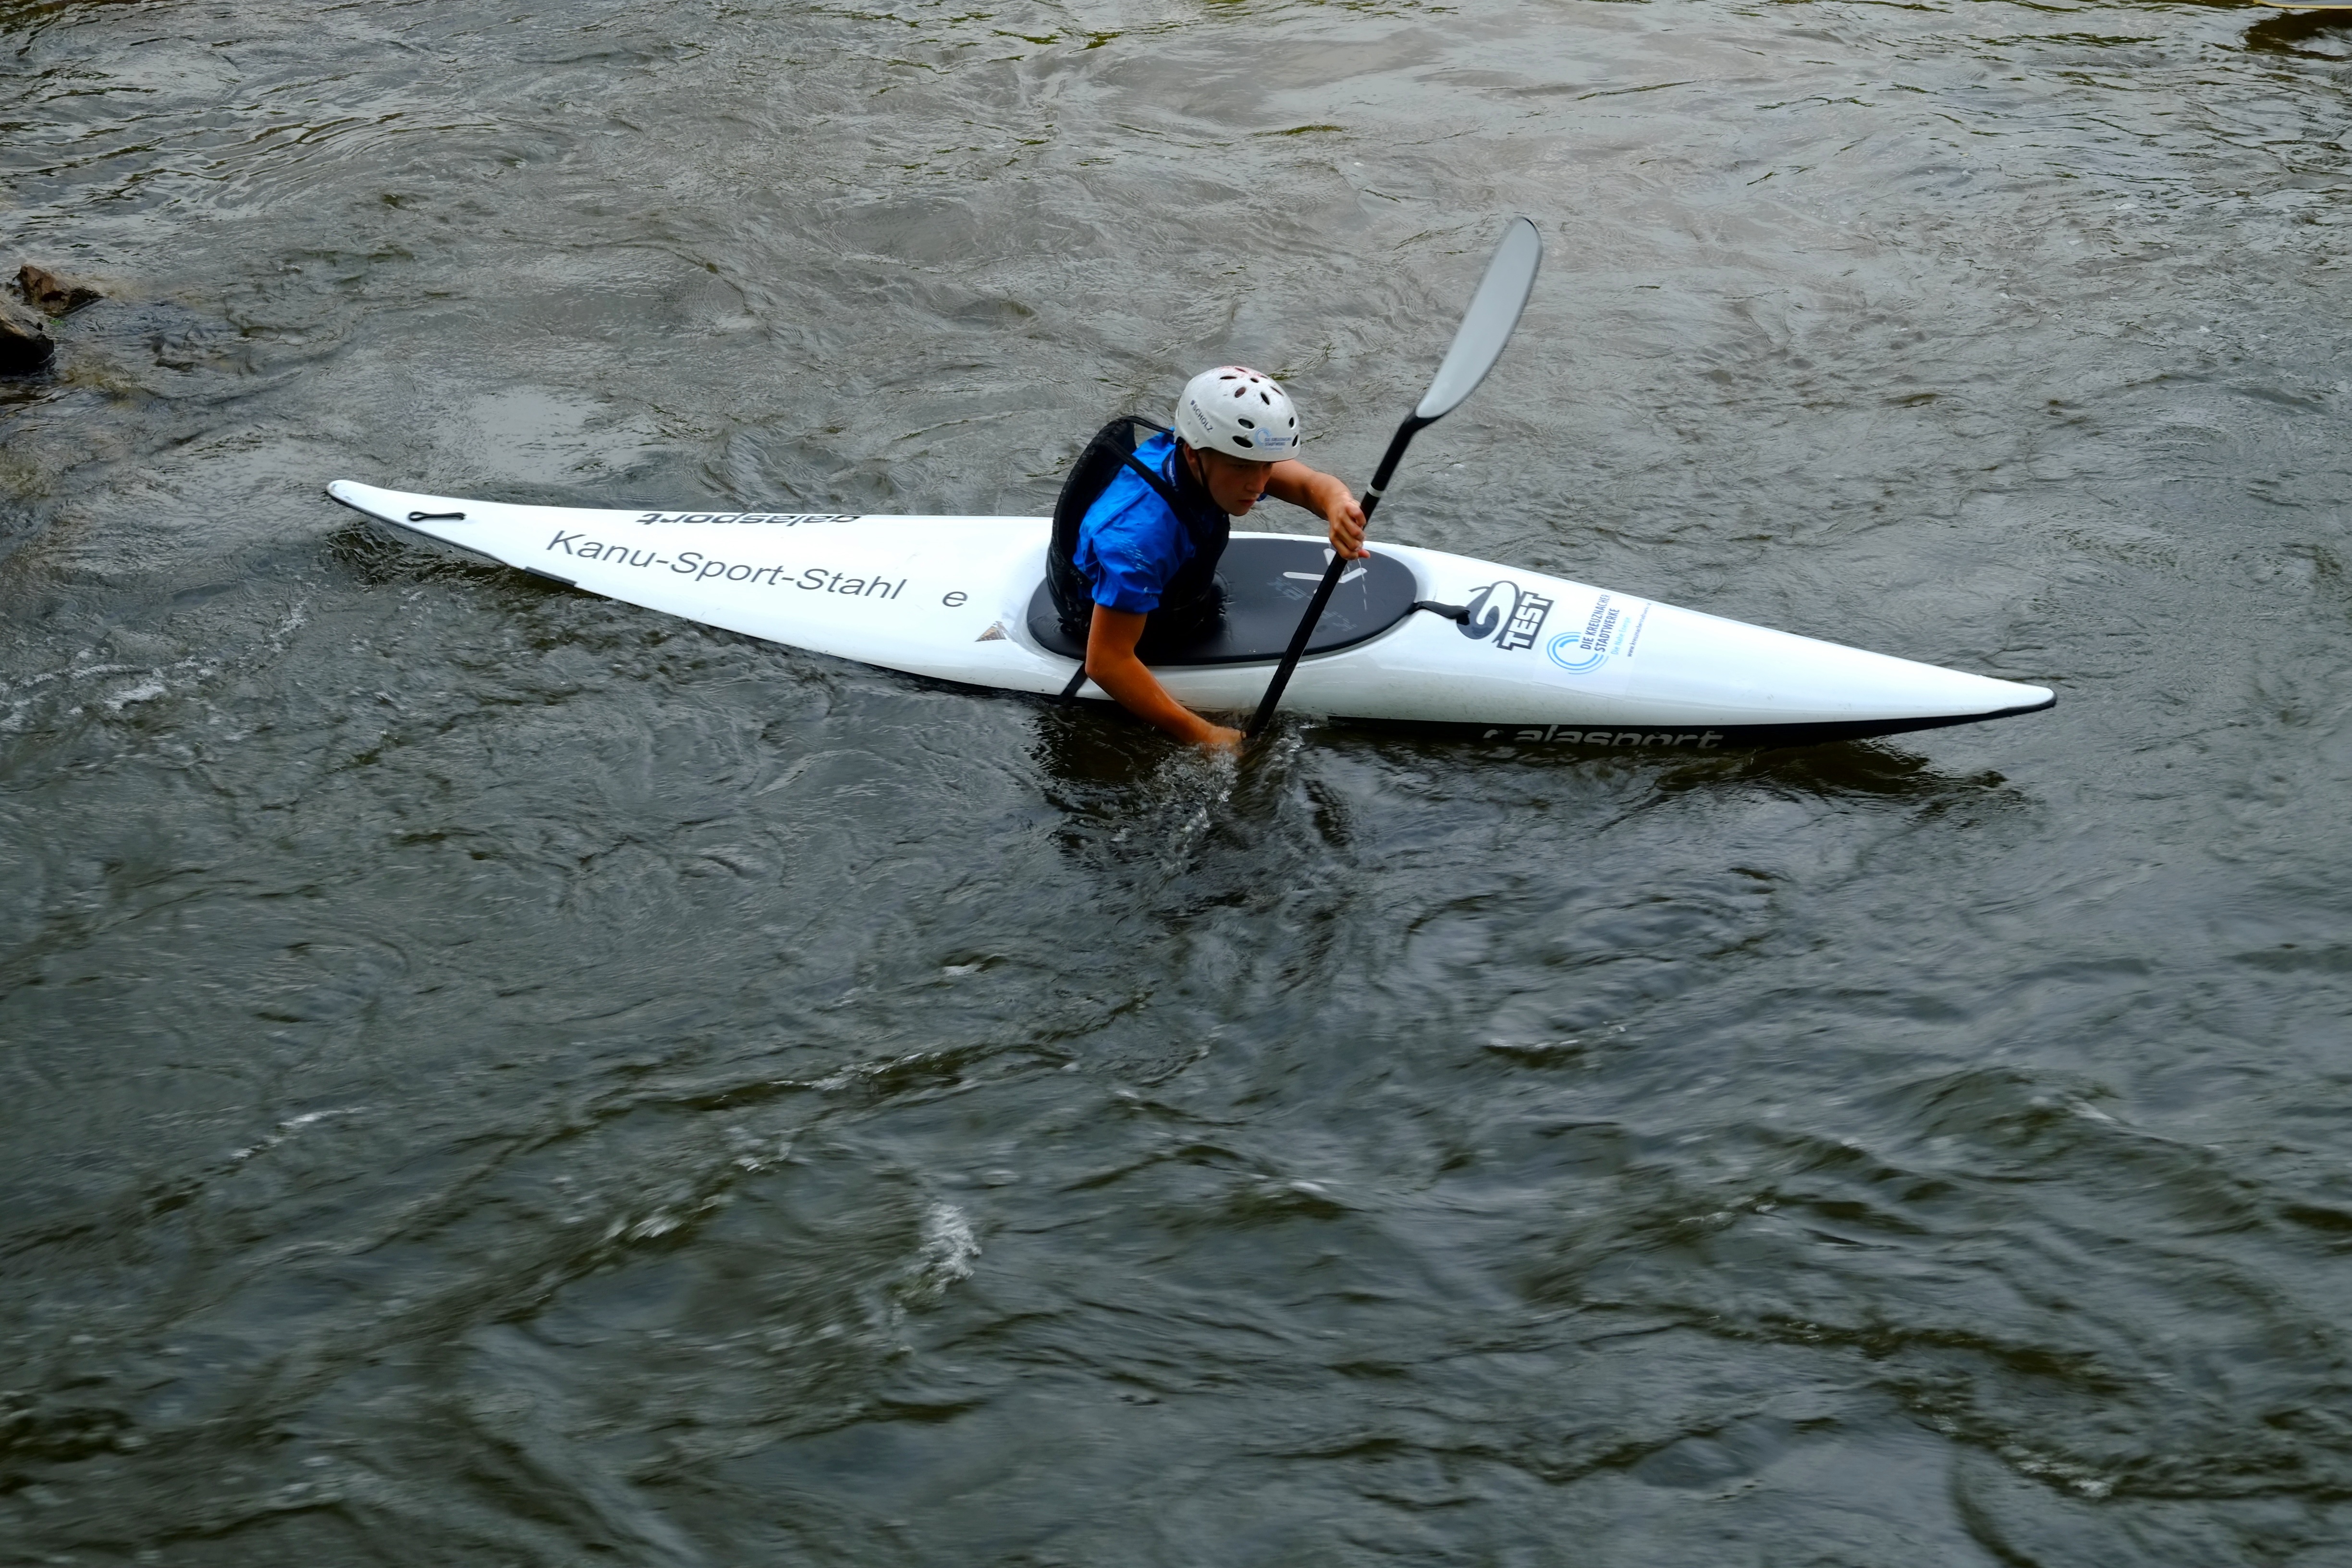
water, white, sport, boat, wet, river, canoe, boot, paddle, vehicle, sailing, balance, holiday, extreme sport, movement, leisure, kayak, skill, sports equipment, fun, sports, boating, windsurfing, kayaking, watercraft, active, canoeing, water sports, sea kayak, trend sports, paddler, canoeist, skiff, surfing equipment and supplies, watercraft rowing, canoe sprint